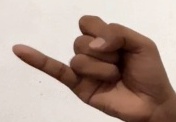
ASL sign: J